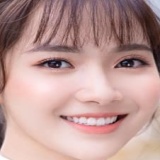
ca sĩ Hoàng Yến Chibi